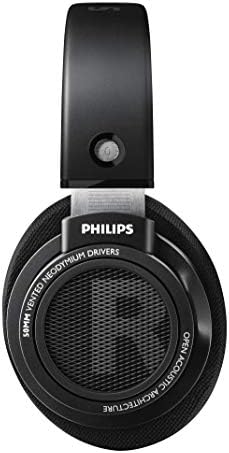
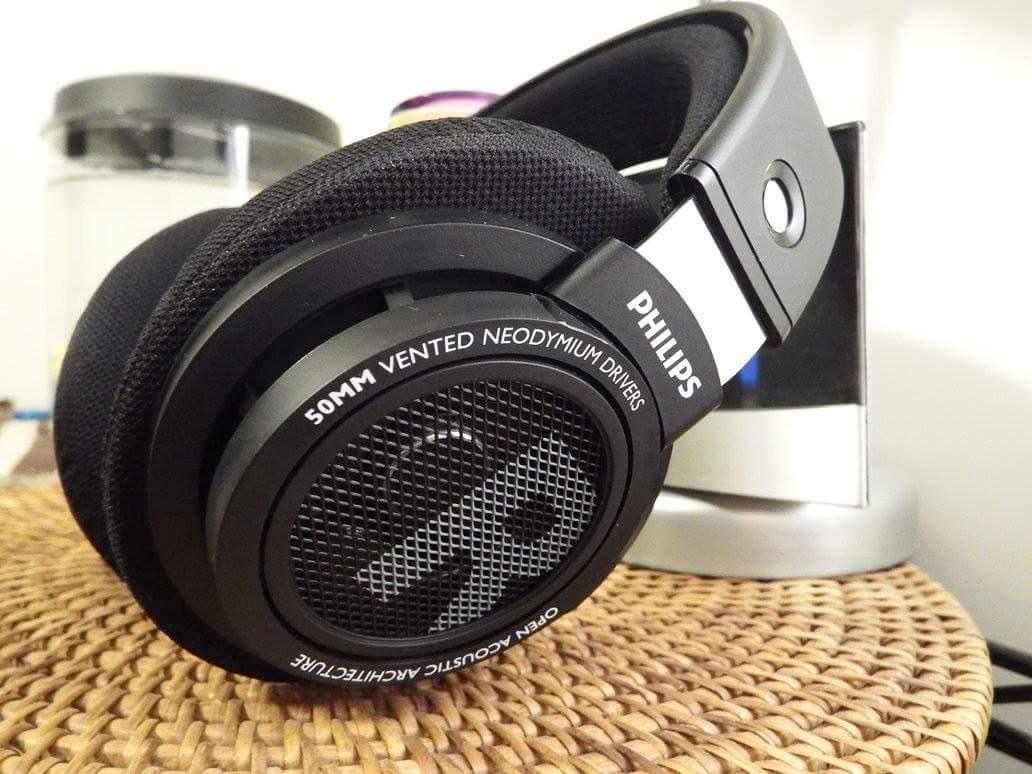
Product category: headphones
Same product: yes